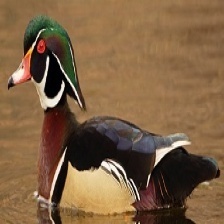
Species: WOOD DUCK
Scientific name: AIX SPONSA
ImageNet parent category: drake